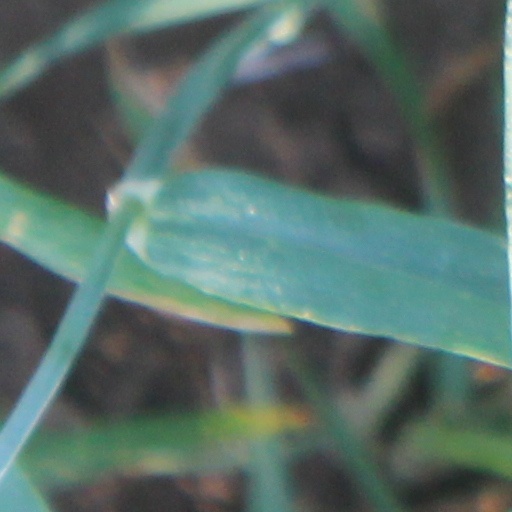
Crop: wheat